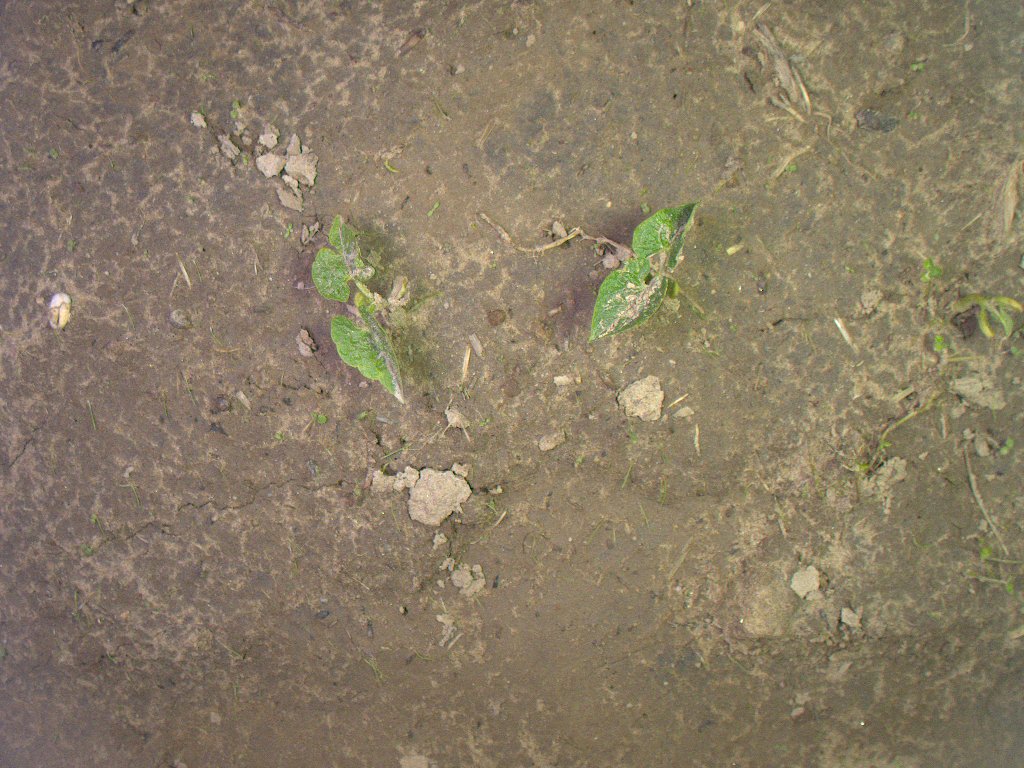
Crop: bean
Objects: bean, bean, stem_bean, stem_bean